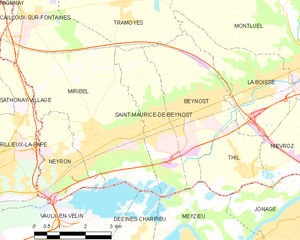
Carte des communes françaises: Saint-Maurice-de-Beynost